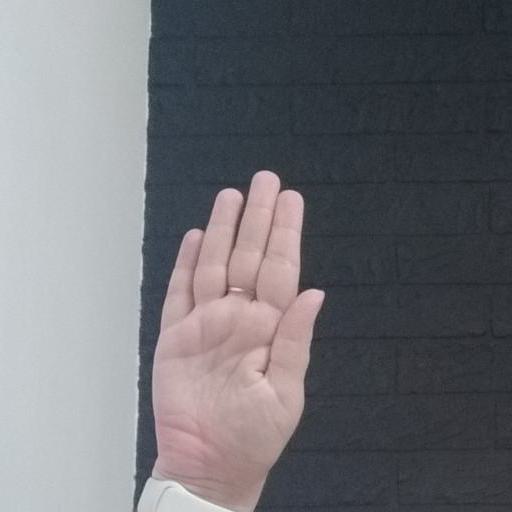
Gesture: stop